Shibaura Institute of Technology

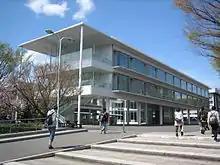
Omiya Campus

The , abbreviated as , is a private university with the main campus located in Koto, Tokyo, Japan, with campuses located in Tokyo and Saitama.